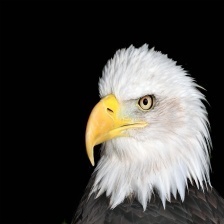
Species: BALD EAGLE
Scientific name: HALIAEETUS LEUCOCEPHALUS